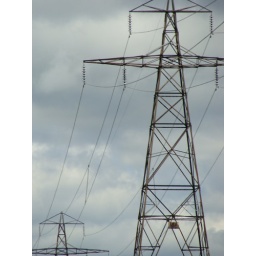
Some electric power line towers near my house that just happened to look nice with the clouds.